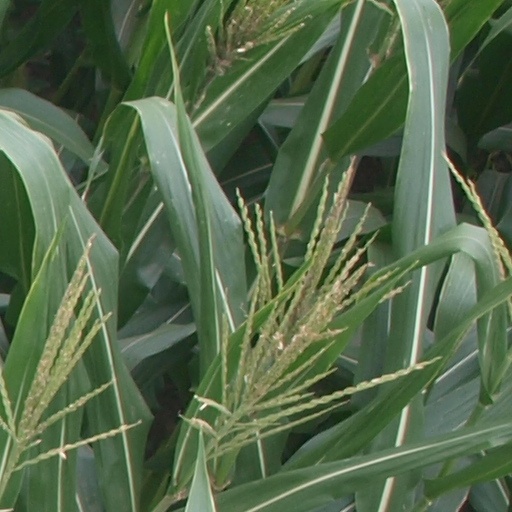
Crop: maize; corn